Puppy face

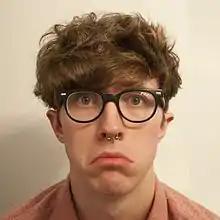
A person making a puppy face

A puppy face is a facial expression that humans make that is based on canine expressions. In dogs and other animals, the look is expressed when the head is tilted down and the eyes are looking up. Usually, the animal looks like it is about to cry. This gesture is sometimes performed by children in order to persuade their parents to do something special for them. Humans often open their eyes a little wide, pinch and/or raise the eyebrows, and stick the bottom lip out, while tilting their entire head slightly downward and looking upwards at the person to whom they have aimed the gesture. The head is often tilted sideways slightly.